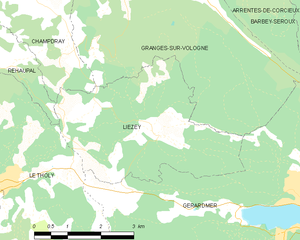
Carte des communes françaises Liézey
Liézey est une commune française de moyenne montagne située dans le département des Vosges, en région Grand Est. Elle fait partie de la Communauté de communes des Hautes Vosges.